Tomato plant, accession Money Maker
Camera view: vertical (180 deg); turntable rotation: 210 degrees
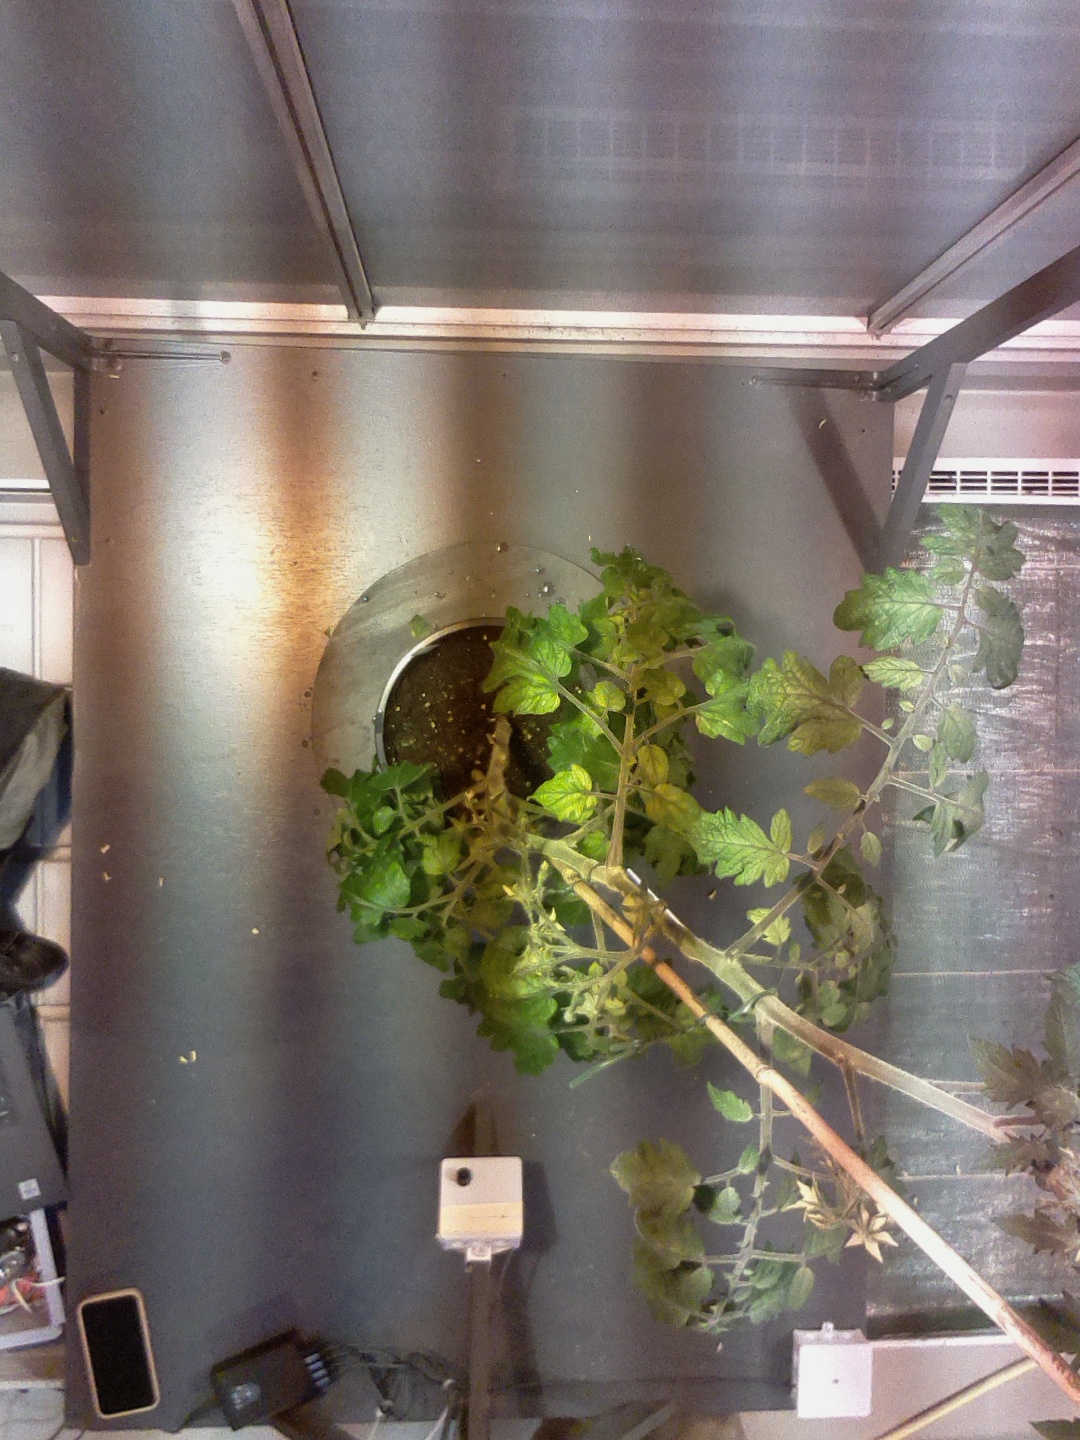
BBCH growth stage 71: 10%-20% of final fruit size